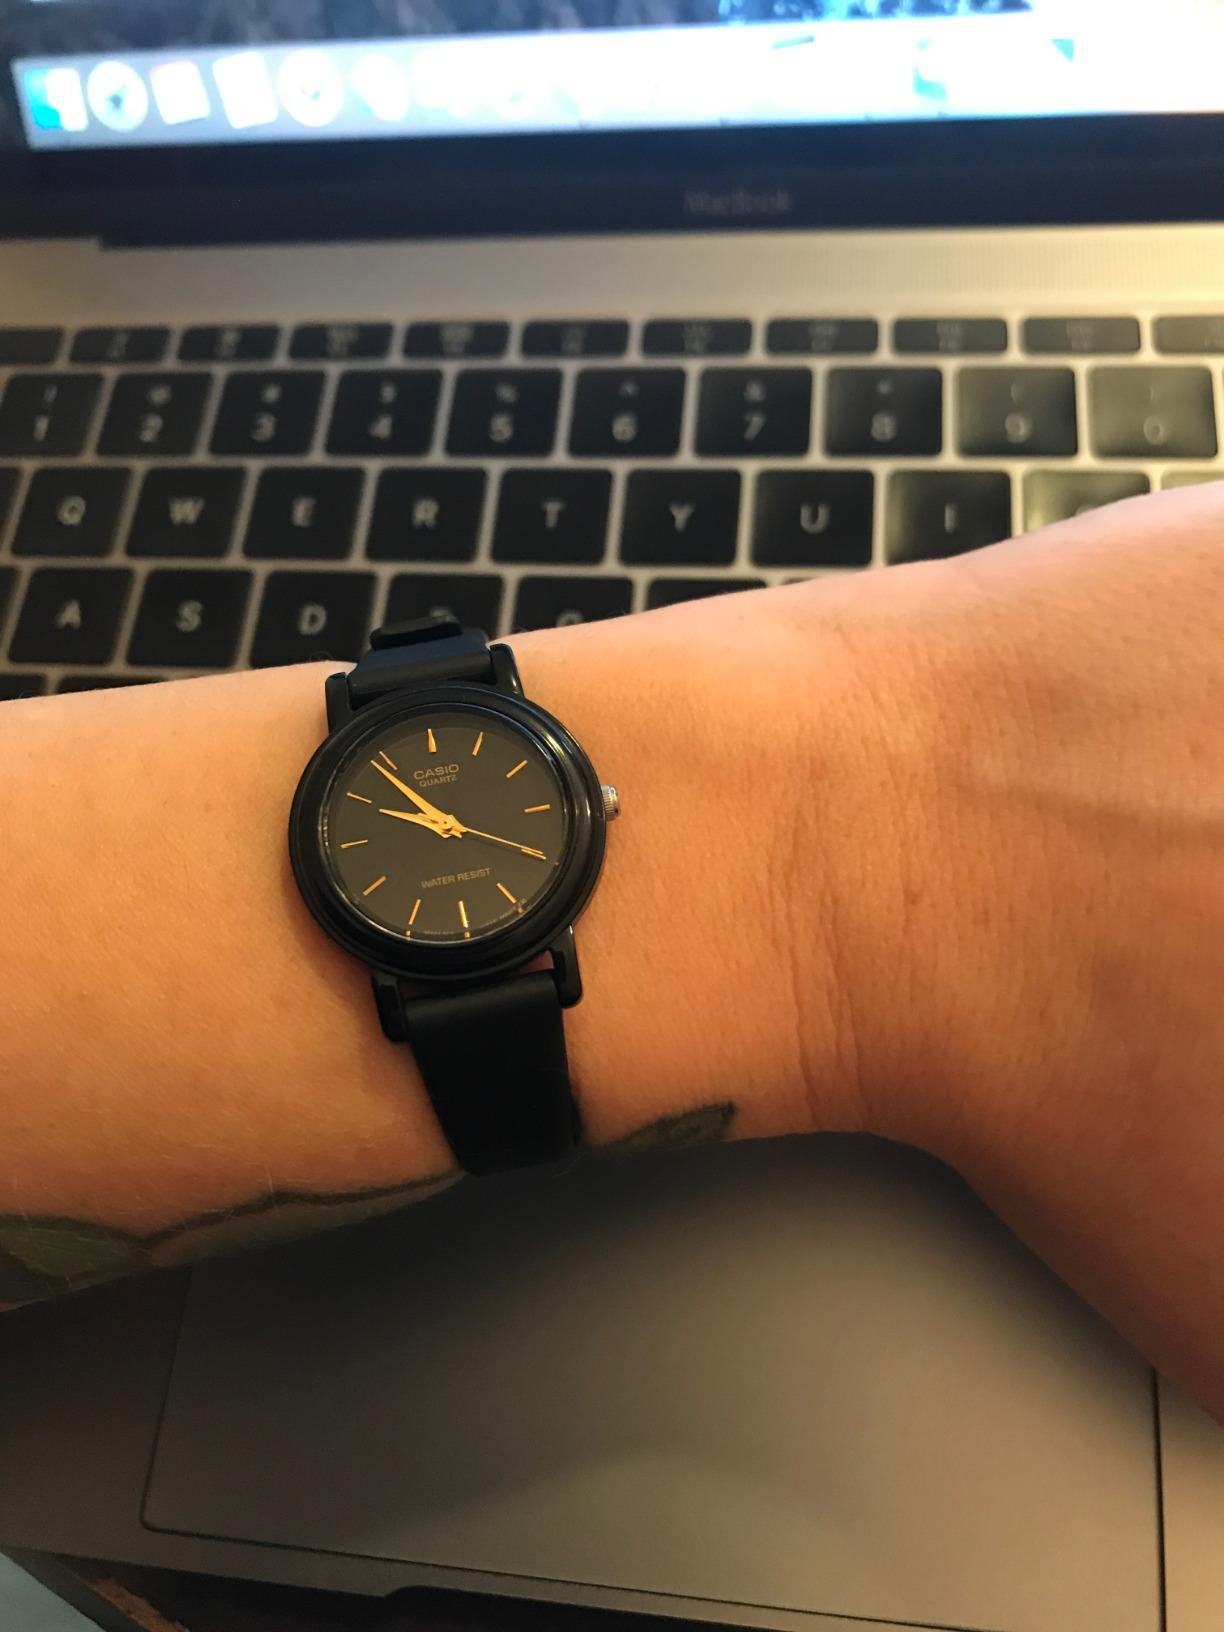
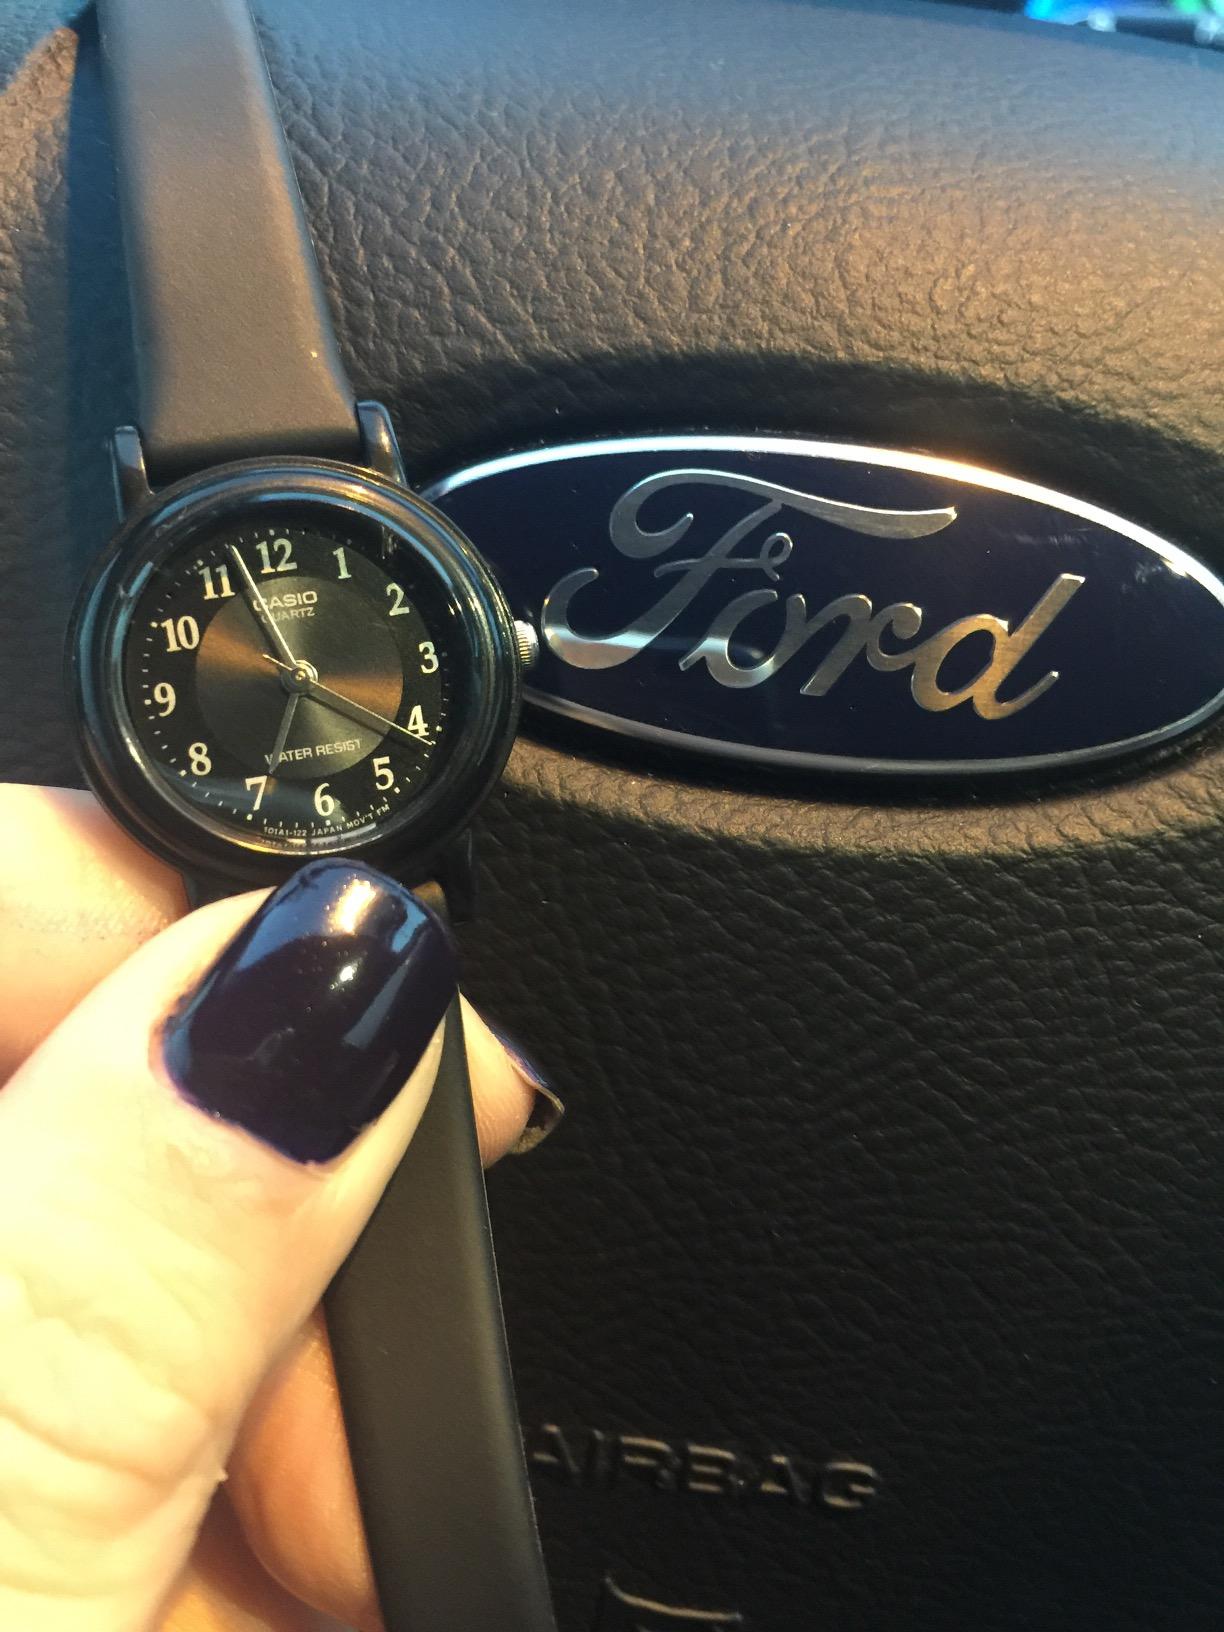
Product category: accessories_watch
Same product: no